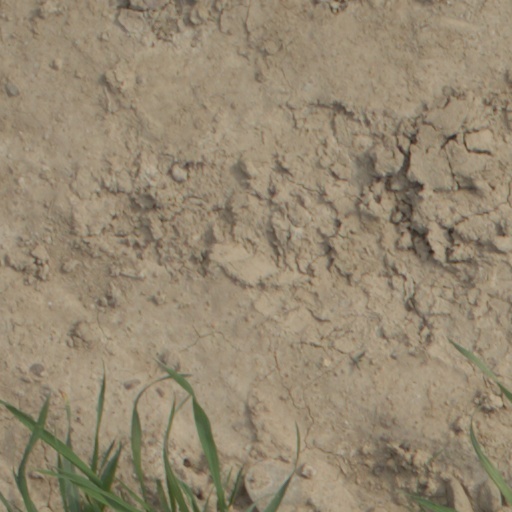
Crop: wheat